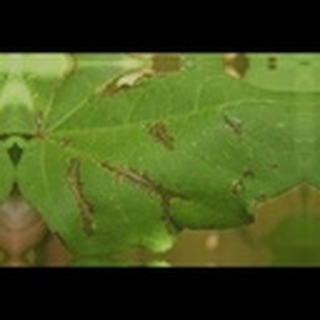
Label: cotton_bacterial_blight